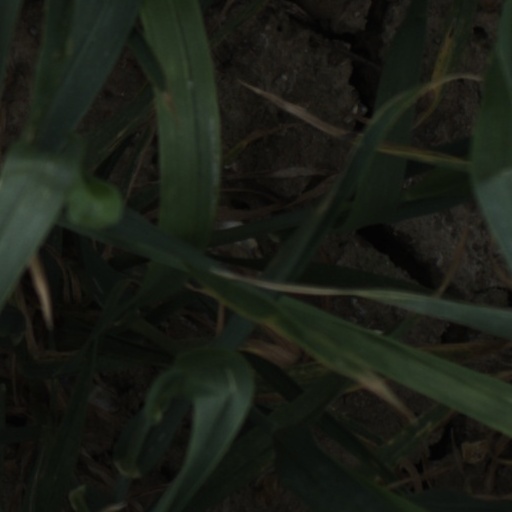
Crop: wheat